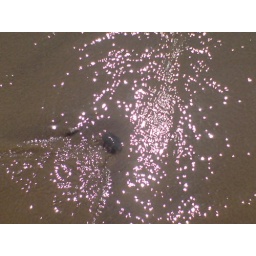
the sun glittering in the water on the beach